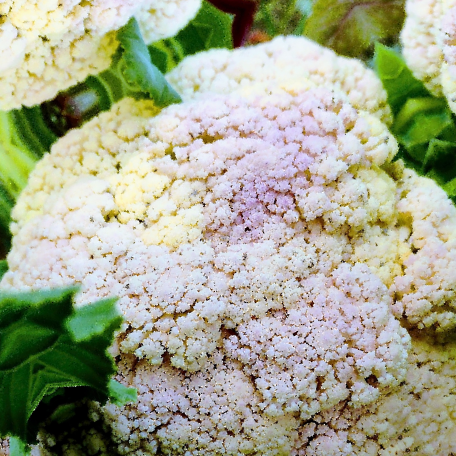
Label: Bacterial spot rot